Emiliano Viviano

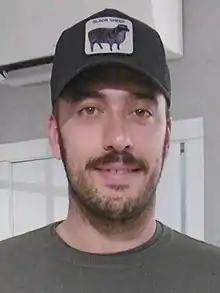
Viviano in 2019

Emiliano Viviano (born 1 December 1985) is an Italian former professional footballer who played as a goalkeeper.